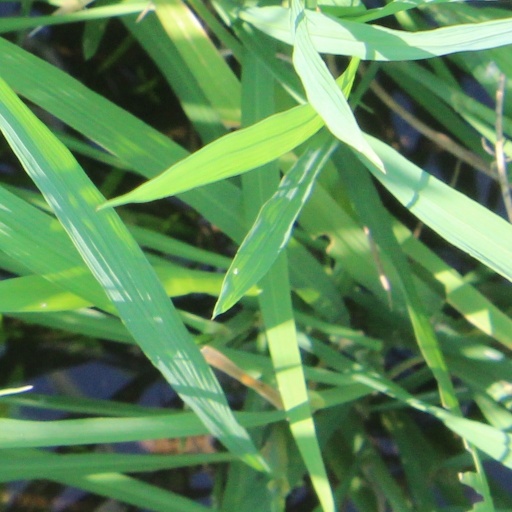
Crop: rice